Bangalore Linux User Group

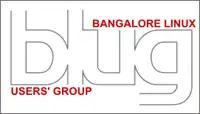
BLUG logo, created by Harikrishnan C

The Bangalore Linux Users Group (BLUG) is a Free and Open Source Software (FOSS) user group.